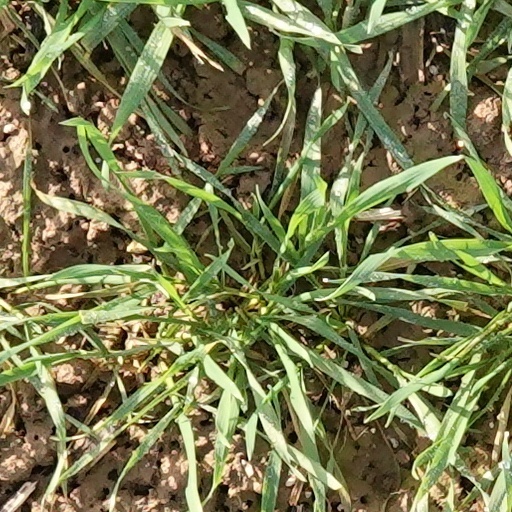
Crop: wheat